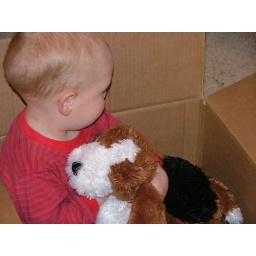
A boy and his dog in a box